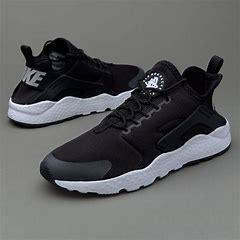
Brand: Nike
Model: Air Huarache Run Ultra